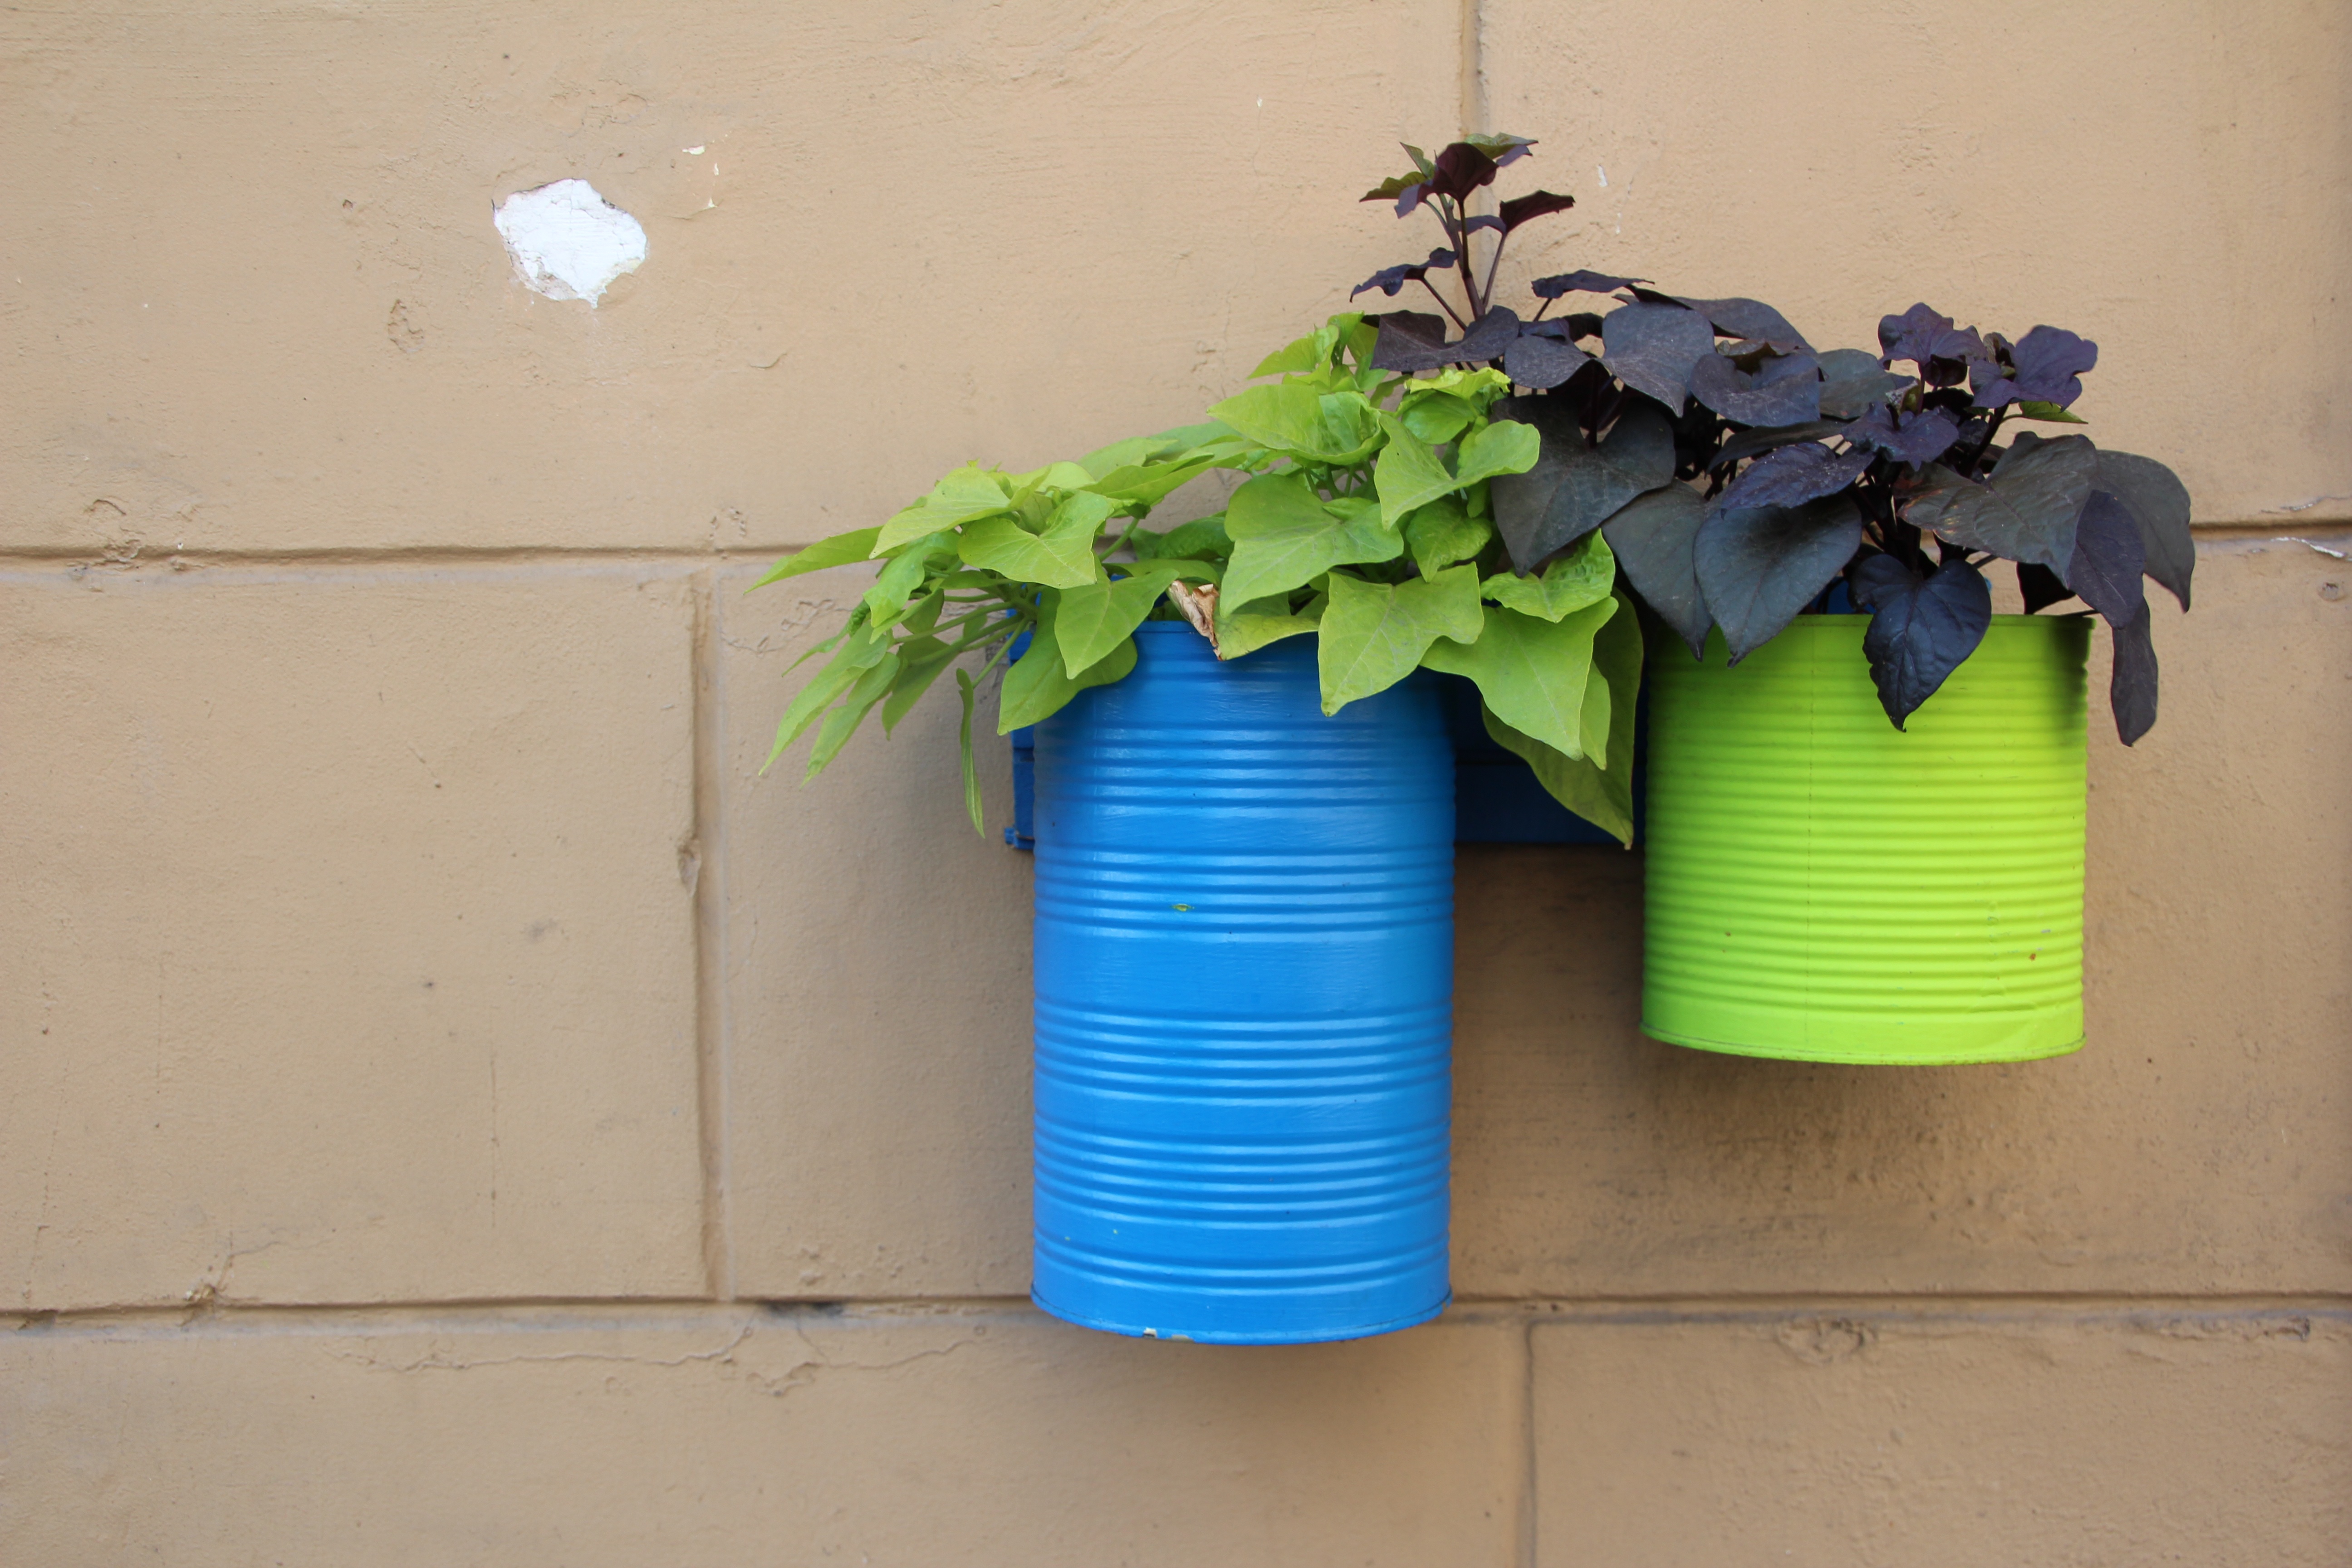
plant, flower, wall, green, color, blue, furniture, yellow, flowers, flowerpot, flower boxes, man made object